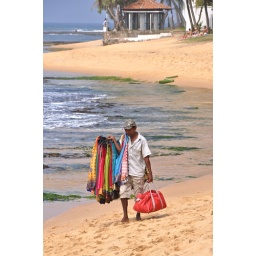
A man selling beachwear walking along the beach near Nippon Valley beach hotel